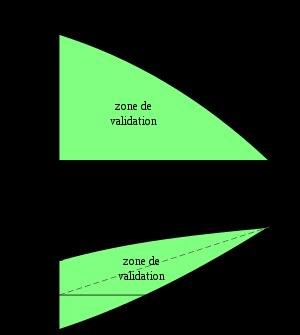
Le diagramme de Haigh et le diagramme de Goodman sont des outils utilisés pour le dimensionnement en fatigue de systèmes mécaniques.